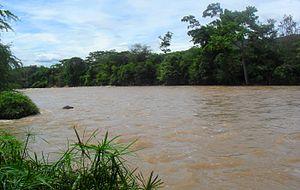
Le río Zulia est une rivière de Colombie et du Venezuela et un affluent du Río Catatumbo dans le bassin versant du lac Maracaibo.